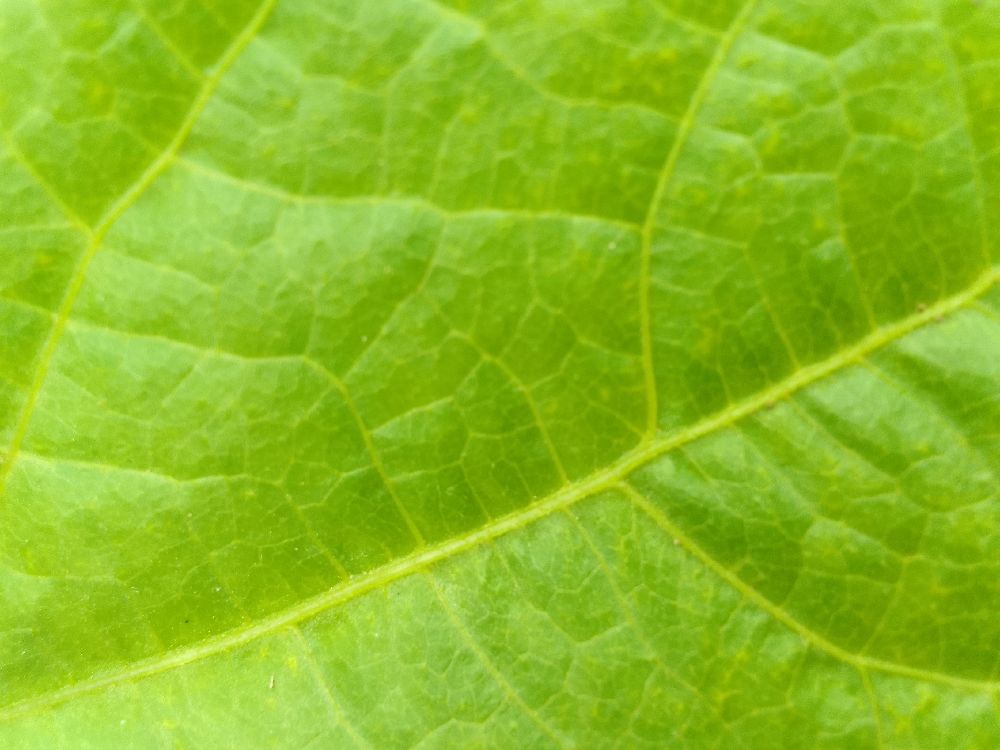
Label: healthy